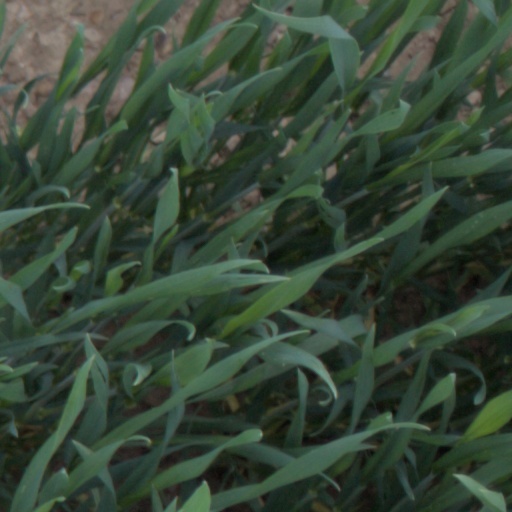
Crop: wheat